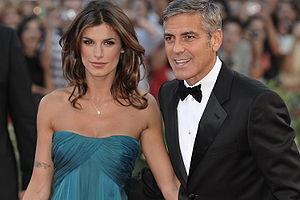
George Clooney et Elisabetta Canalis au 66ème Festival du Cinéma de Venise.
Elisabetta Canalis est une actrice, animatrice de télévision et mannequin italienne, née le 12 septembre 1978 à Sassari, en Sardaigne.